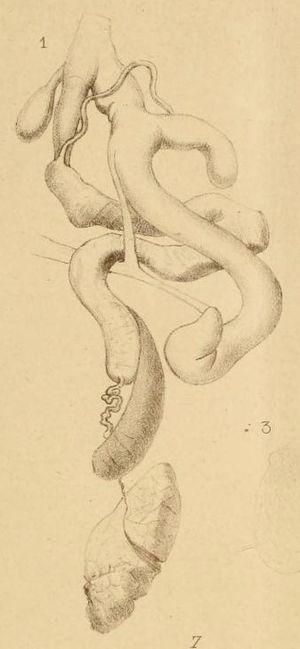
Carlo Pollonera, né le 27 mars 1849 à Alexandrie et mort le 17 juin 1923 à Turin, est un peintre italien, en particulier de paysages, mais également un important malacologue.